Christianity and Druze

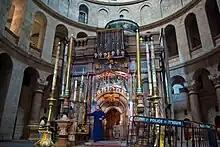
Tomb of Jesus in the Holy Sepulchre church in Jerusalem

Druze doctrine teaches that Christianity is to be "esteemed and praised" as the Gospel writers are regarded as "carriers of wisdom". Both religions revere Jesus, the Virgin Mary, John the Baptist, Saint George, Elijah, Luke the Evangelist, Job, Zechariah, Ezekiel, Zebulun, Sabbas the Sanctified and other common figures. The Druze faith shows influence of Christian monasticism, among other religious practices.